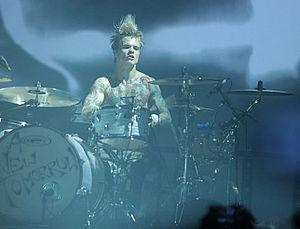
Steve Forrest est un musicien américain né le 25 septembre 1986 à Modesto en Californie, connu notamment pour avoir été le batteur du groupe Placebo depuis l'été 2008 et jusqu'à février 2015.